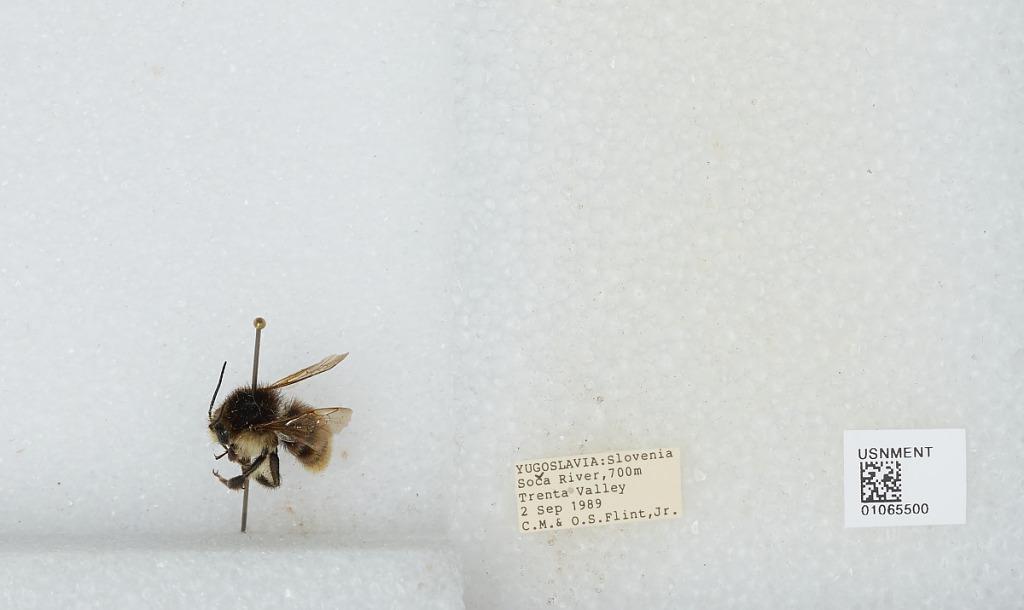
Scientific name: Bombus sp.
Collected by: C. Flint & O. Flint
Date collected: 1989-9-2
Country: Slovenia
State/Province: Gorizia
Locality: Soca River, Trenta Valley
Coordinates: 46.3789, 13.7489